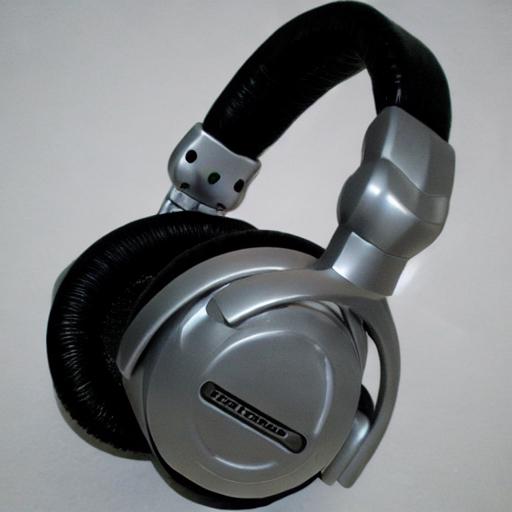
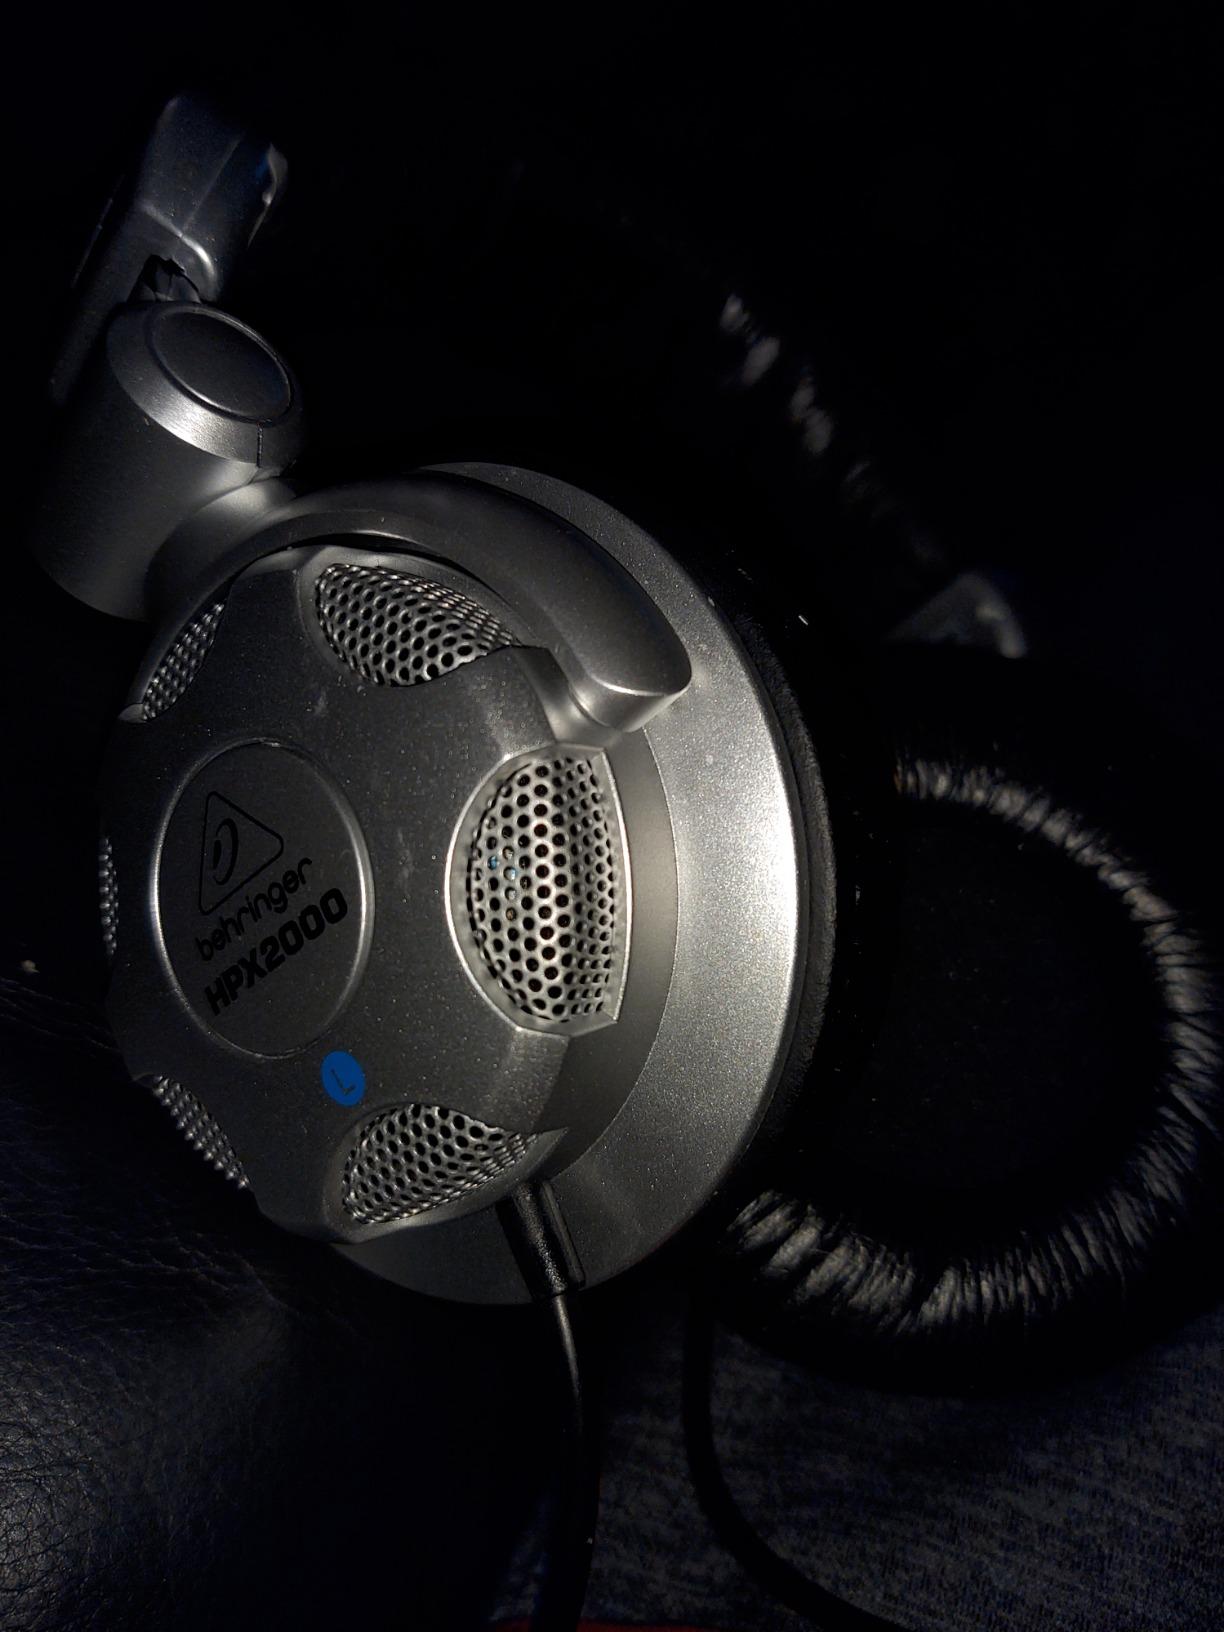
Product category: headphones
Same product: no